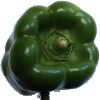
Label: green_pepper